Carabiniers (6th Dragoon Guards)

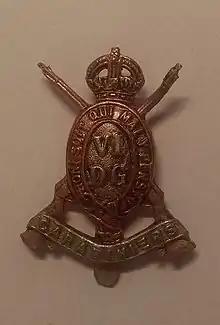
Cap badge of the 6th Carabiniers

The Carabiniers (6th Dragoon Guards) was a cavalry regiment of the British Army. It was formed in 1685 as the Lord Lumley's Regiment of Horse. It was renamed as His Majesty's 1st Regiment of Carabiniers in 1740, the 3rd Regiment of Horse (Carabiniers) in 1756 and the 6th Regiment of Dragoon Guards in 1788. After two centuries of service, including the First World War, the regiment was amalgamated with the 3rd Dragoon Guards (Prince of Wales's) to form the 3rd/6th Dragoon Guards in 1922.